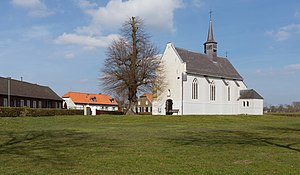
Bergen (Nederlandene) / Galleri
Bergen er en kommune og en by, beliggende i den sydlige provins Limburg i Nederlandene. Kommunens størrelse er på 108,48 km², og indbyggertallet er på 13.230 pr. 1 januar 2014. Kommunen grænser op til Gennep, Goch, Weeze, Kevelaer, Venlo, Geldern, Horst aan de Maas og Boxmeer.